Gagaʻemauga

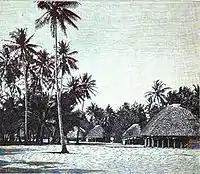
Matautu, 1902, Gaga'emauga district

Gaga'emauga and the neighbouring political district Gagaifomauga are together referred to as Itu-o-Tane, 'The Side of Men.' The term Itu-o-Tane originates from the bravery of this north coast side in war, and in particular the 1830 war with A'ana. In contrast, part of the island's south coast is known as Itu-o-Fafine, 'The Side of Women.'